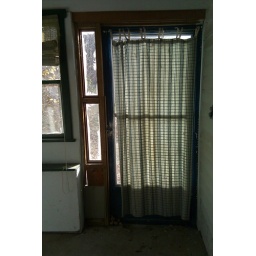
Interior. view from in small rm w/windows facing e. door opens out to e side of house